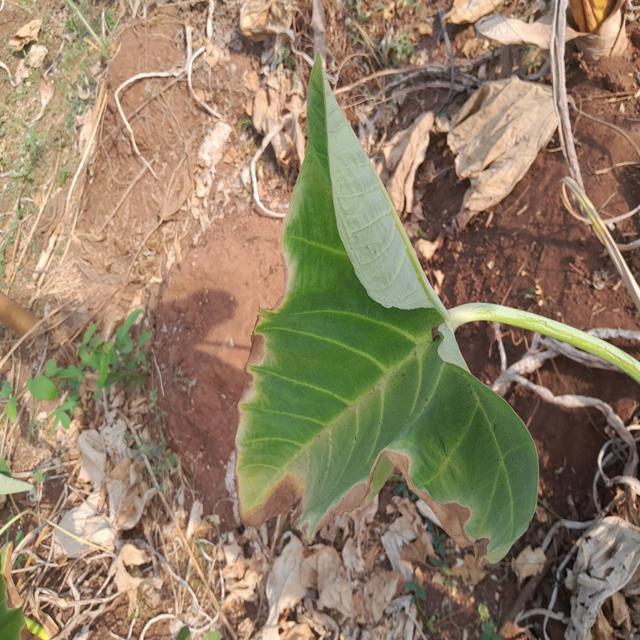
Label: Early_Blight